Ajda Pekkan

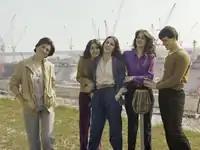
At the Eurovision Song Contest 1980, Ajda Pekkan (left) and her group represented Turkey.

Pekkan's increasing popularity outside her own country and in Europe, created a public desire for her to represent Turkey at the Eurovision Song Contest 1980 and fix the country's general image following its poor performances in the contest in the previous years. Although she initially refused to participate in the competition as she found it "amateur", she finally accepted the offer given to her by TRT. She took part in the contest with the song "Pet'r Oil" and finished 15th, which left her deeply disappointed; the ranking had a shocking effect not only for herself, but also for the circles who were sure she would get a high rating. After the contest Pekkan left Istanbul and lived in London and Los Angeles for months. During this period, she tried to overcome the psychological problems arising from the problems she experienced in her career and private life. In Los Angeles, she fell ill with jaundice and went through a two-month convalescence. It wasn't until July 1982 that she fully recovered and returned to Turkey.